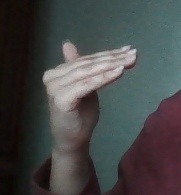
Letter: khaa